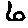
Label: 6